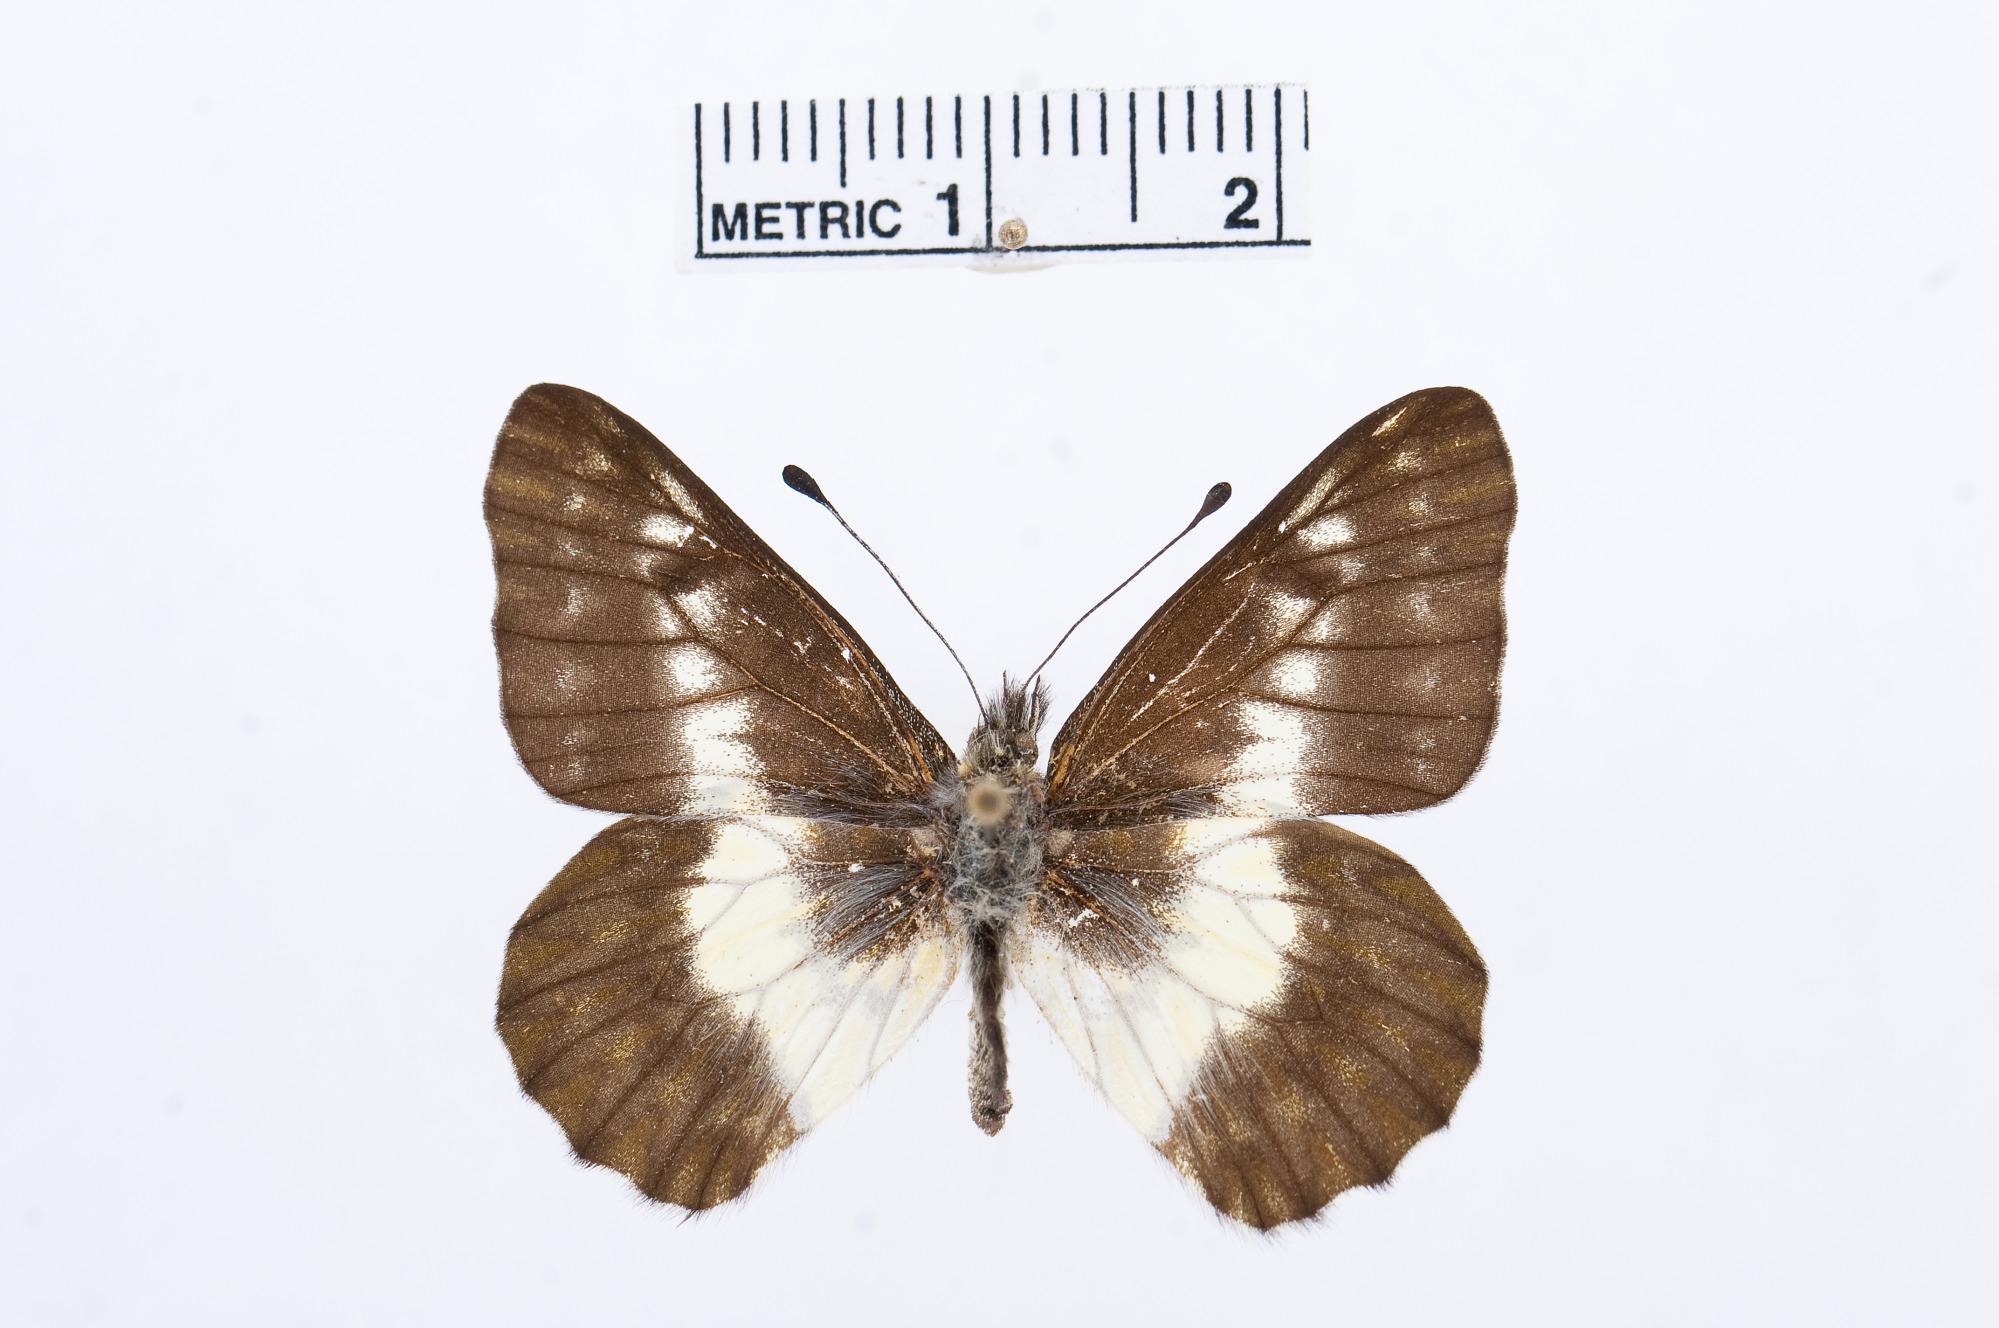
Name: Catasticta toca
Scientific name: Catasticta toca
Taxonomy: Animalia, Arthropoda, Hexapoda, Insecta, Lepidoptera, Pieridae, Pierinae